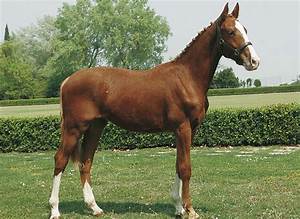
Label: cavallo